Ella Retford

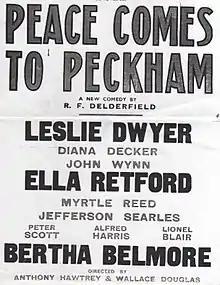
Peace Comes to Peckham in 1947 with Bertha Belmore and Lionel Blair

Retford appeared in Royal Variety Performances in 1912, 1921 and 1938. She also made film appearances as a character actress in "Darby and Joan" (1937), "Poison Pen" (1939), "I'll Be Your Sweetheart" (1945), "Paper Orchid" (1949), and "Shadow of the Past" (1950). She continued to perform on stage in pantomimes until 1949, and appeared in 1954 on BBC television as a judge in the contest "Top Town".